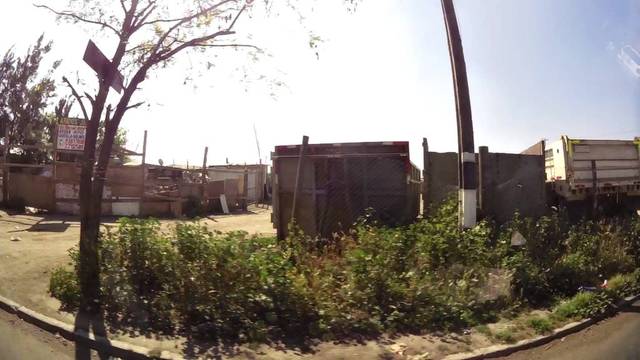
Region: Chile
Coordinates: -33.497, -70.775